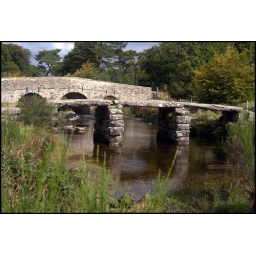
This is a clapper bridge dating from at least the fourteenth century with an eighteenth century road bridge in the background.